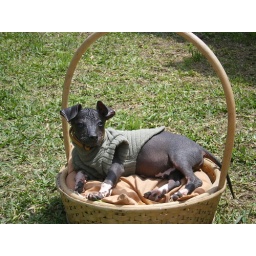
dog in little bed